Ronnie Mitchell

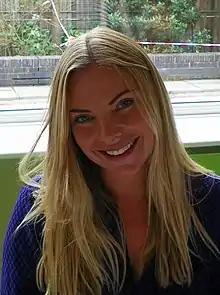
Samantha Womack played Ronnie from 2007 to 2011 and 2013 to 2017.

Ronnie is in her thirties, and the elder of the two sisters. Prior to her début, Womack described Ronnie as the more sensible and intelligent sister, stating that she has a "caustic tongue" and trust issues. She commented that the sisters are loyal to each other to the point that Ronnie would kill for Roxy, and attributed her "darker side" to her troubled childhood. A BBC source described Ronnie as the ice to Roxy's fire, and Simons deemed her "armoured", as well as the "less flamboyant, darker" sister, with a more controlling nature. Womack feels that Ronnie is "deeply damaged", describing her as unable to be honest with herself or others as a result of her guarded personality. She explained that she has been taught to hide her feelings and to be a survivor, which she accomplishes by controlling others, concluding that Ronnie is defined by her childhood trauma. The sisters have been compared to the Kray twins, Ronnie and Reggie. Treadwell-Collins initially intended for Ronnie to appear enigmatic, cool and guarded, hoping to intrigue viewers before introducing elements of her backstory to garner audience sympathy.